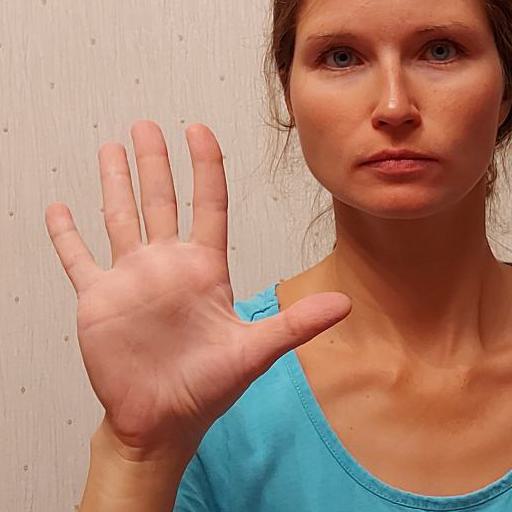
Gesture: palm